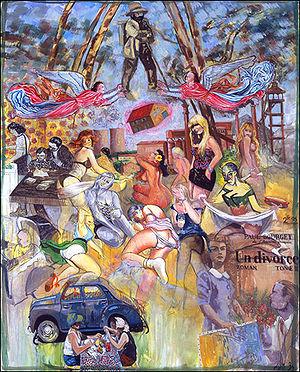
Jean-Jacques Surian, né le 20 janvier 1942 à Marseille, est un peintre et céramiste français.